Samuel Chidley

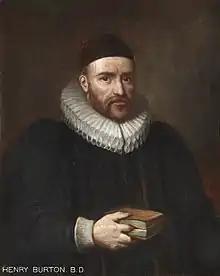
Henry Burton.

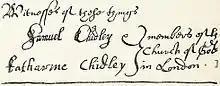
Signatures of Samuel and Katherine Chidley on the initial covenant of the Bury St Edmunds Congregational Church.

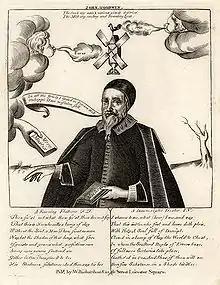
John Goodwin, an 18th-century satirical engraving.

Samuel Chidley acted as spokesman for his church repeatedly in the 1640s, invariably on a variation of Duppa's founding principle of "Detest & Protest against y Parish Churches." The first recorded instance seems to have been in June 1645, when he, together with two other members, John Duppa and David Brown, took part in a conference with Henry Burton of St Matthew Friday Street. At the time, they were calling their group the Separation. The key tenet they wished to defend in the debate was that the former parish churches were to be shunned and demolished as were the "high places" of the Ancient Canaanite religion by the kings of Judah. Brown helpfully included a list of what the Separation regarded as relevant texts in his report of the conference, including , an account of Asa's destruction of the Canaanite shrines. The separatist position was in direct contradiction to the concluding statement of the Directory for Public Worship, adopted by an act of parliament in January 1645 to replace the "Book of Common Prayer".